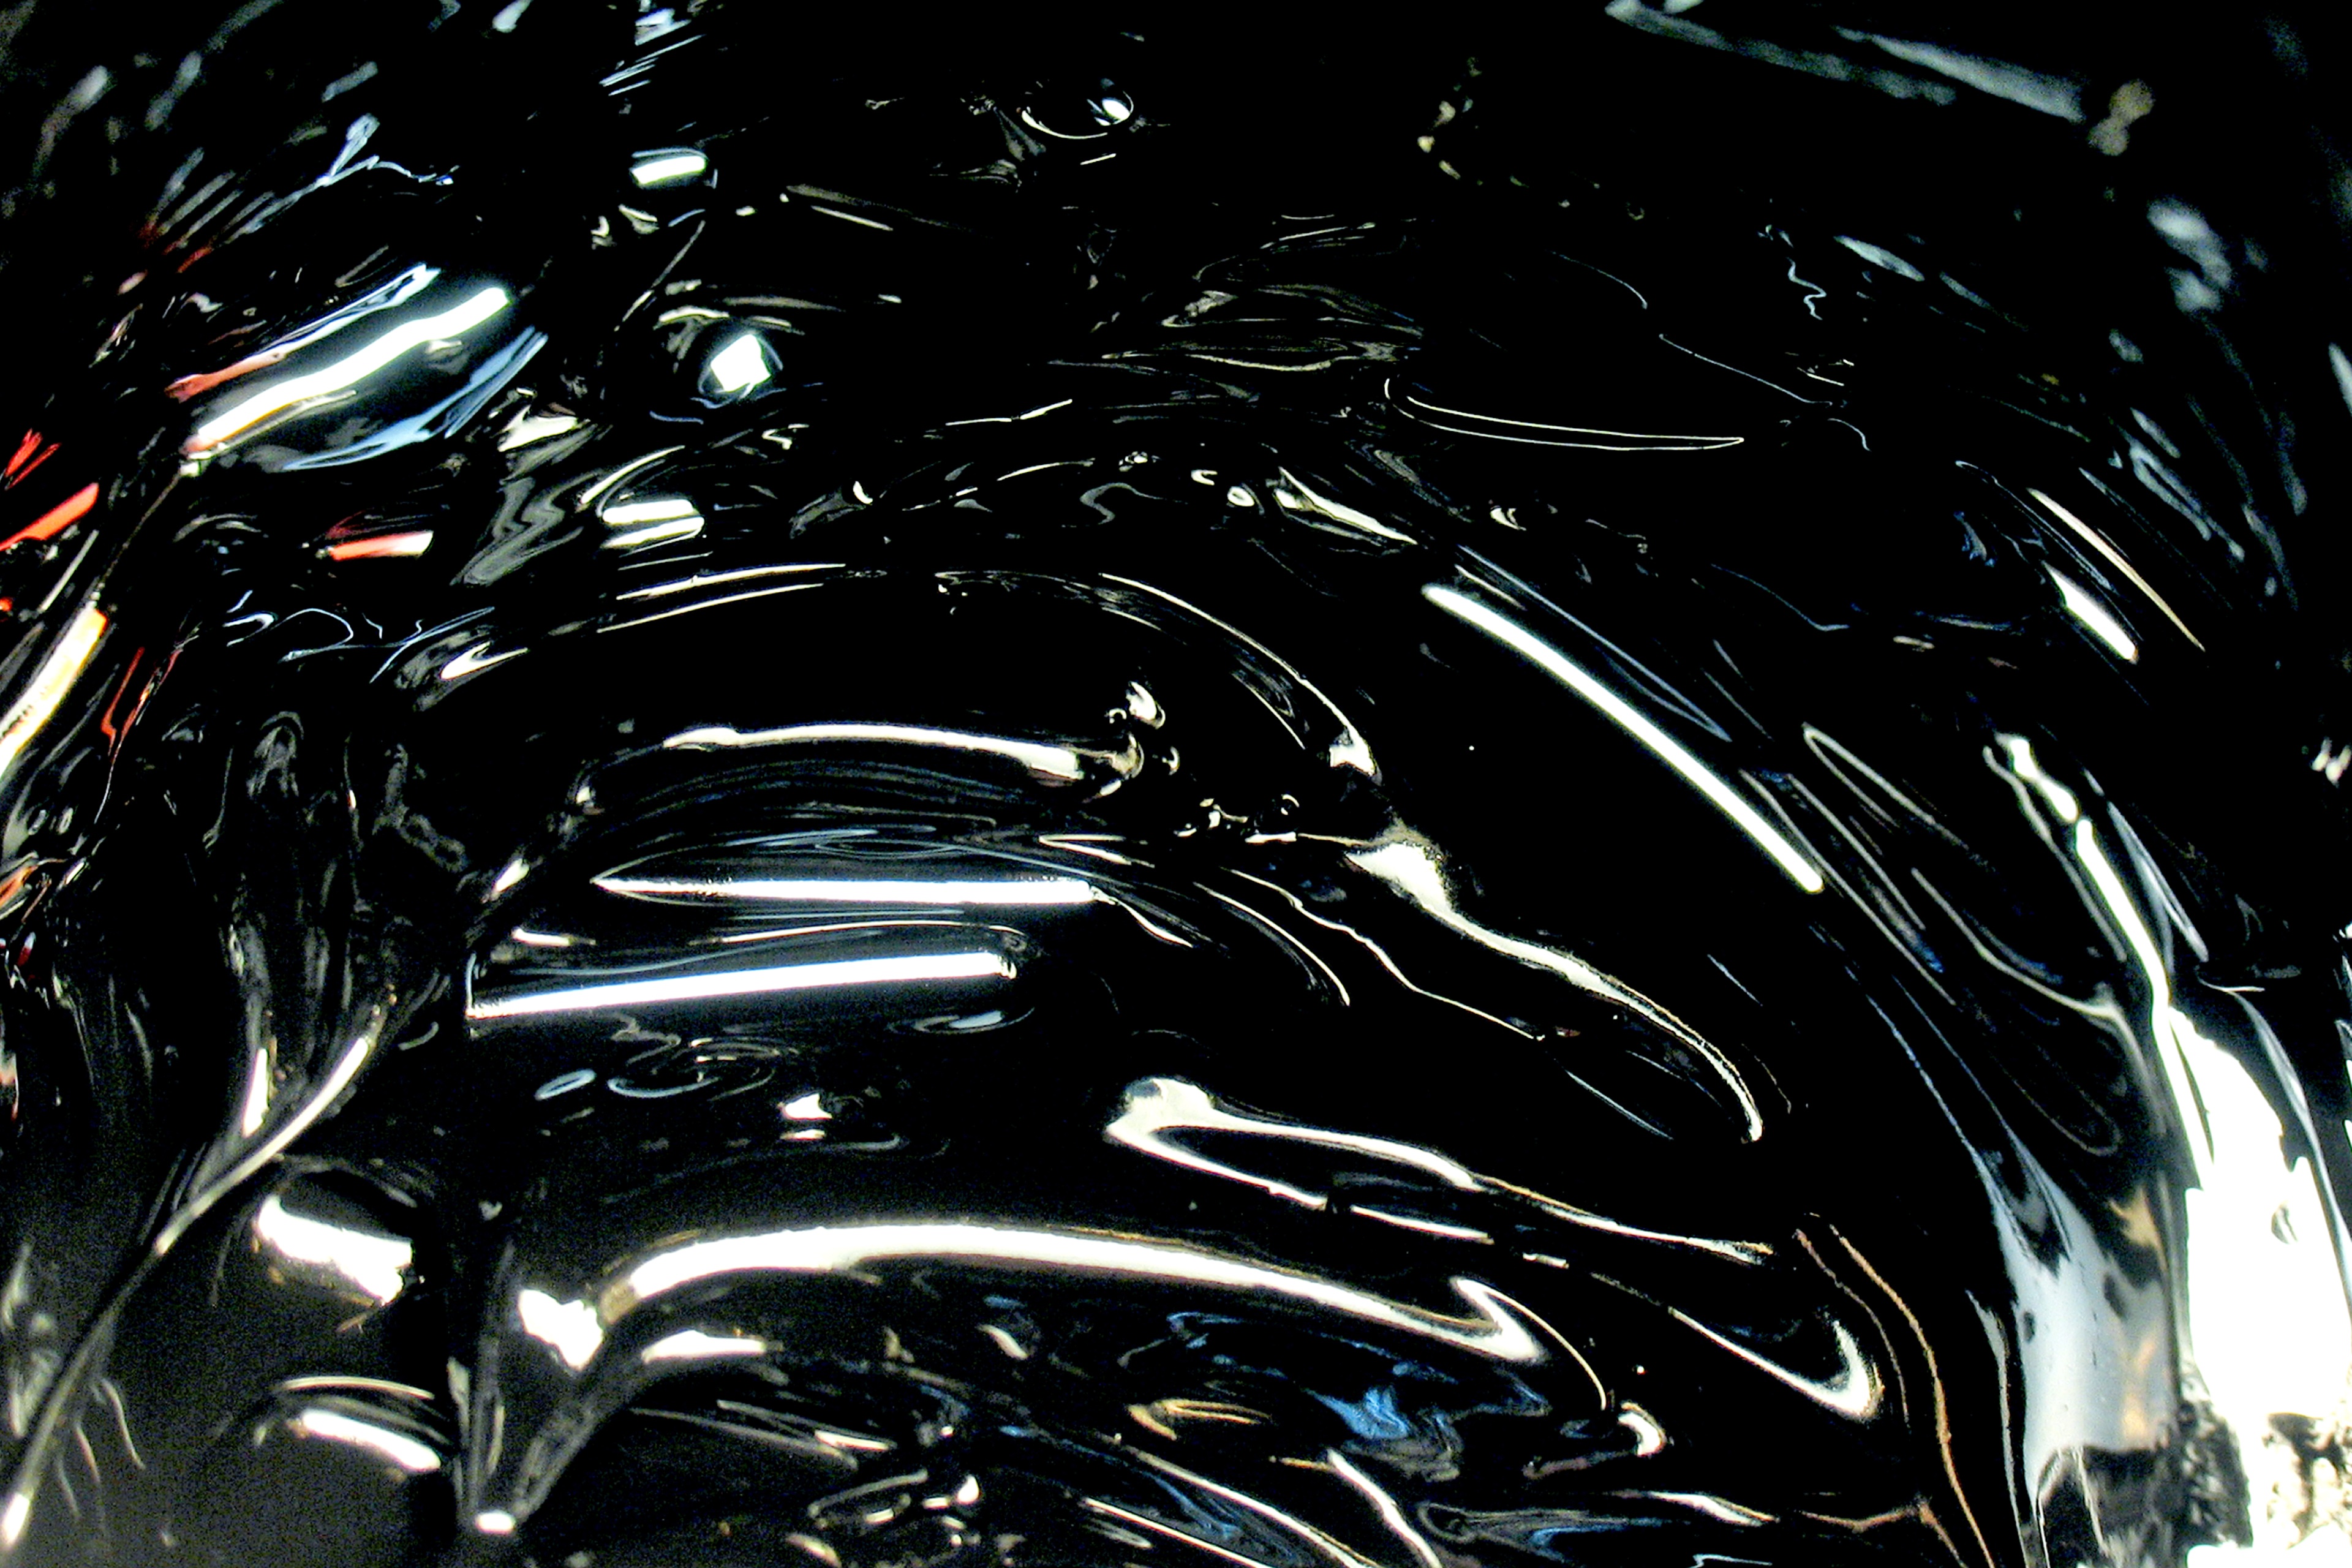
wheel, glass